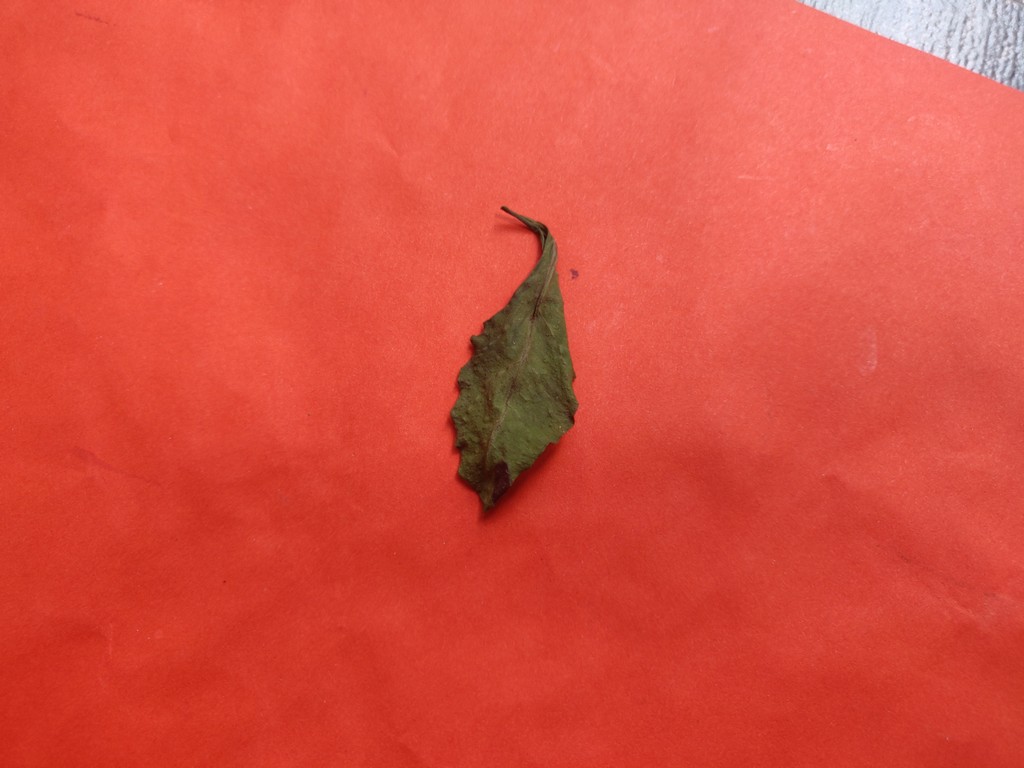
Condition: Dried
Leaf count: single
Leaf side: unknown